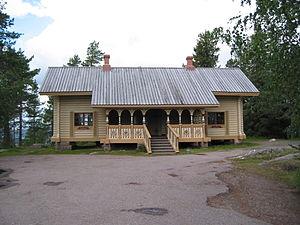
Aavasaksa, en suédois Avasaksa, anciennement orthographié Avasaxa, est une colline de Finlande culminant à 242 mètres d'altitude dans la commune d'Ylitornio. Elle est située dans la région et province de Laponie, à quelques kilomètres au sud du cercle polaire arctique, et fait face à la frontière suédoise, délimitée par la rivière Torne, qui coule à l'ouest. Offrant depuis son sommet un large panorama de la nature lapone, elle constitue le point le plus méridional de Finlande permettant l'observation du soleil de minuit. Théâtre de l'expédition Maupertuis au cours de la première moitié du XVIIIᵉ siècle, la colline est ensuite utilisée comme repère dans l'arc géodésique de Struve au cours du XIXᵉ siècle, ce qui lui vaut de faire partie du patrimoine mondial de l'UNESCO depuis 2005 aux côtés de 33 autres sites de mesures. Site touristique renommé depuis plus d'un siècle, elle accueille aujourd'hui des milliers de visiteurs chaque année. En raison de son intérêt historique et de sa localisation originale, elle a été classée parmi les 27 paysages nationaux de Finlande.